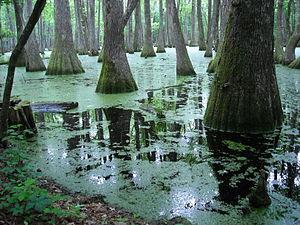
La rivière aux Perles est un fleuve des États-Unis qui s'écoule dans l'État du Mississippi, avant de rejoindre les limites de l'État de la Louisiane et de l'État du Mississippi.